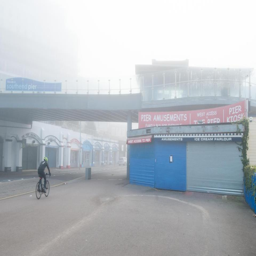
person descended on the seaside in the early mornings but cleared to make way for bright sunshine